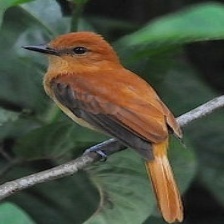
Species: CINNAMON ATTILA
Scientific name: ATTILA CINNAMOMEUS